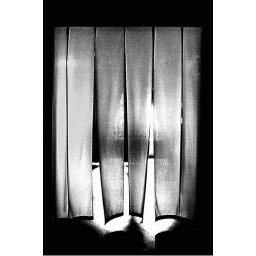
light that filters through the white curtains in a continuous movement